Yacine Brahimi

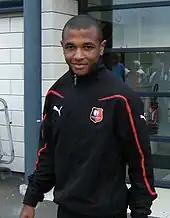
Brahimi after a match against SM Caen in July 2010

Following the season, on 15 May 2010, Rennes manager Frédéric Antonetti confirmed that Brahimi would return to the team, despite interest from Arsenal and Real Madrid, and that he would be heavily relied upon for the 2010–11 season possibly serving as the playmaker replacing the aging Jérôme Leroy. On 7 August 2010, Brahimi made his club debut for Rennes in the club's opening league match against Lille. He started the match and played 71 minutes in a 1–1 draw. The following day, Rennes announced that Brahimi had signed a four-year contract extension with the club. The new deal was to keep him at the club until June 2014.